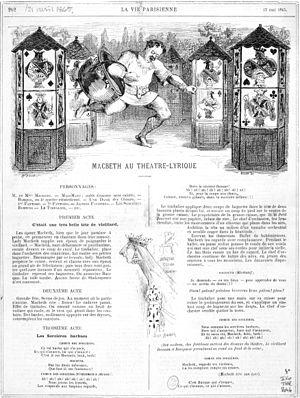
La Vie parisienne est un magazine français culturel illustré créé en 1863 par Marcelin et publié sans interruption jusqu’en 1970. Il a donné son nom au célèbre opéra-bouffe de Jacques Offenbach, La Vie parisienne.